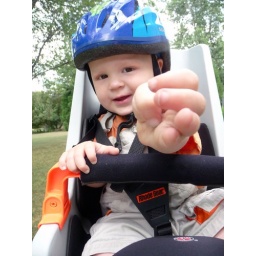
found this brand new, in the box bike seat at yard sale!